Nooitgedacht Glacial Pavements

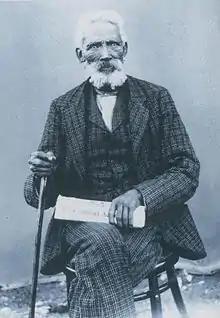
Griqua leader and Captain, Nicolaas Waterboer

Various claims and counter claims to ownership of this territory were made following the discovery of diamonds in 1869-70. Nooitgedacht featured early on, when the Presidents of the Free State and Transvaal Republics met here with the Griqua Chief Nicolaas Waterboer and his agent David Arnot, on 18 August 1870.